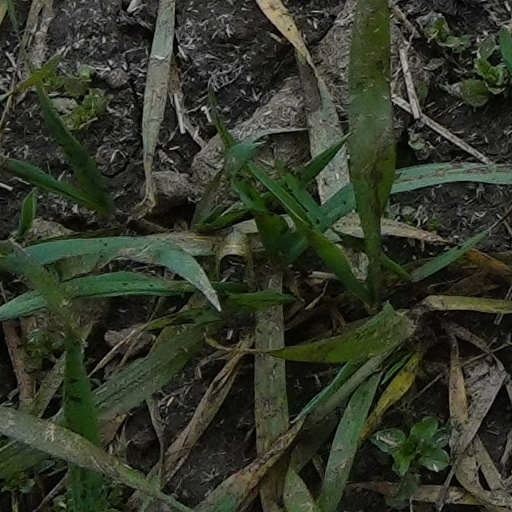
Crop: wheat